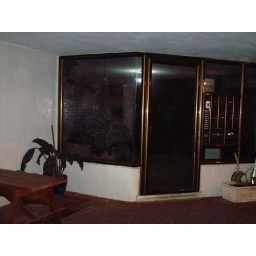
Front door of my apartment building in Tel-Aviv